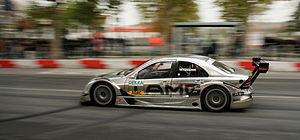
Mika Häkkinen, à bord d'une voiture classe DTM (Mercedes-Benz AMG 2006 [C-Class, W203]).
Mika Pauli Häkkinen, né le 28 septembre 1968 à Vantaa en Finlande, est un pilote automobile finlandais qui a remporté le titre de champion du monde de Formule 1 en 1998 et 1999. Il remporte ses deux championnats avec McLaren-Mercedes en relevant à chaque fois le défi posé par Michael Schumacher et Ferrari, contre qui il ferraille encore en 2000 quand le pilote allemand apporte à son écurie son premier titre des pilotes en 21 ans. Le 4 novembre 2007, il annonce la fin de sa carrière, à 39 ans, après trois saisons en DTM. En 2008, il est nommé membre de la Laureus World Sports Academy.